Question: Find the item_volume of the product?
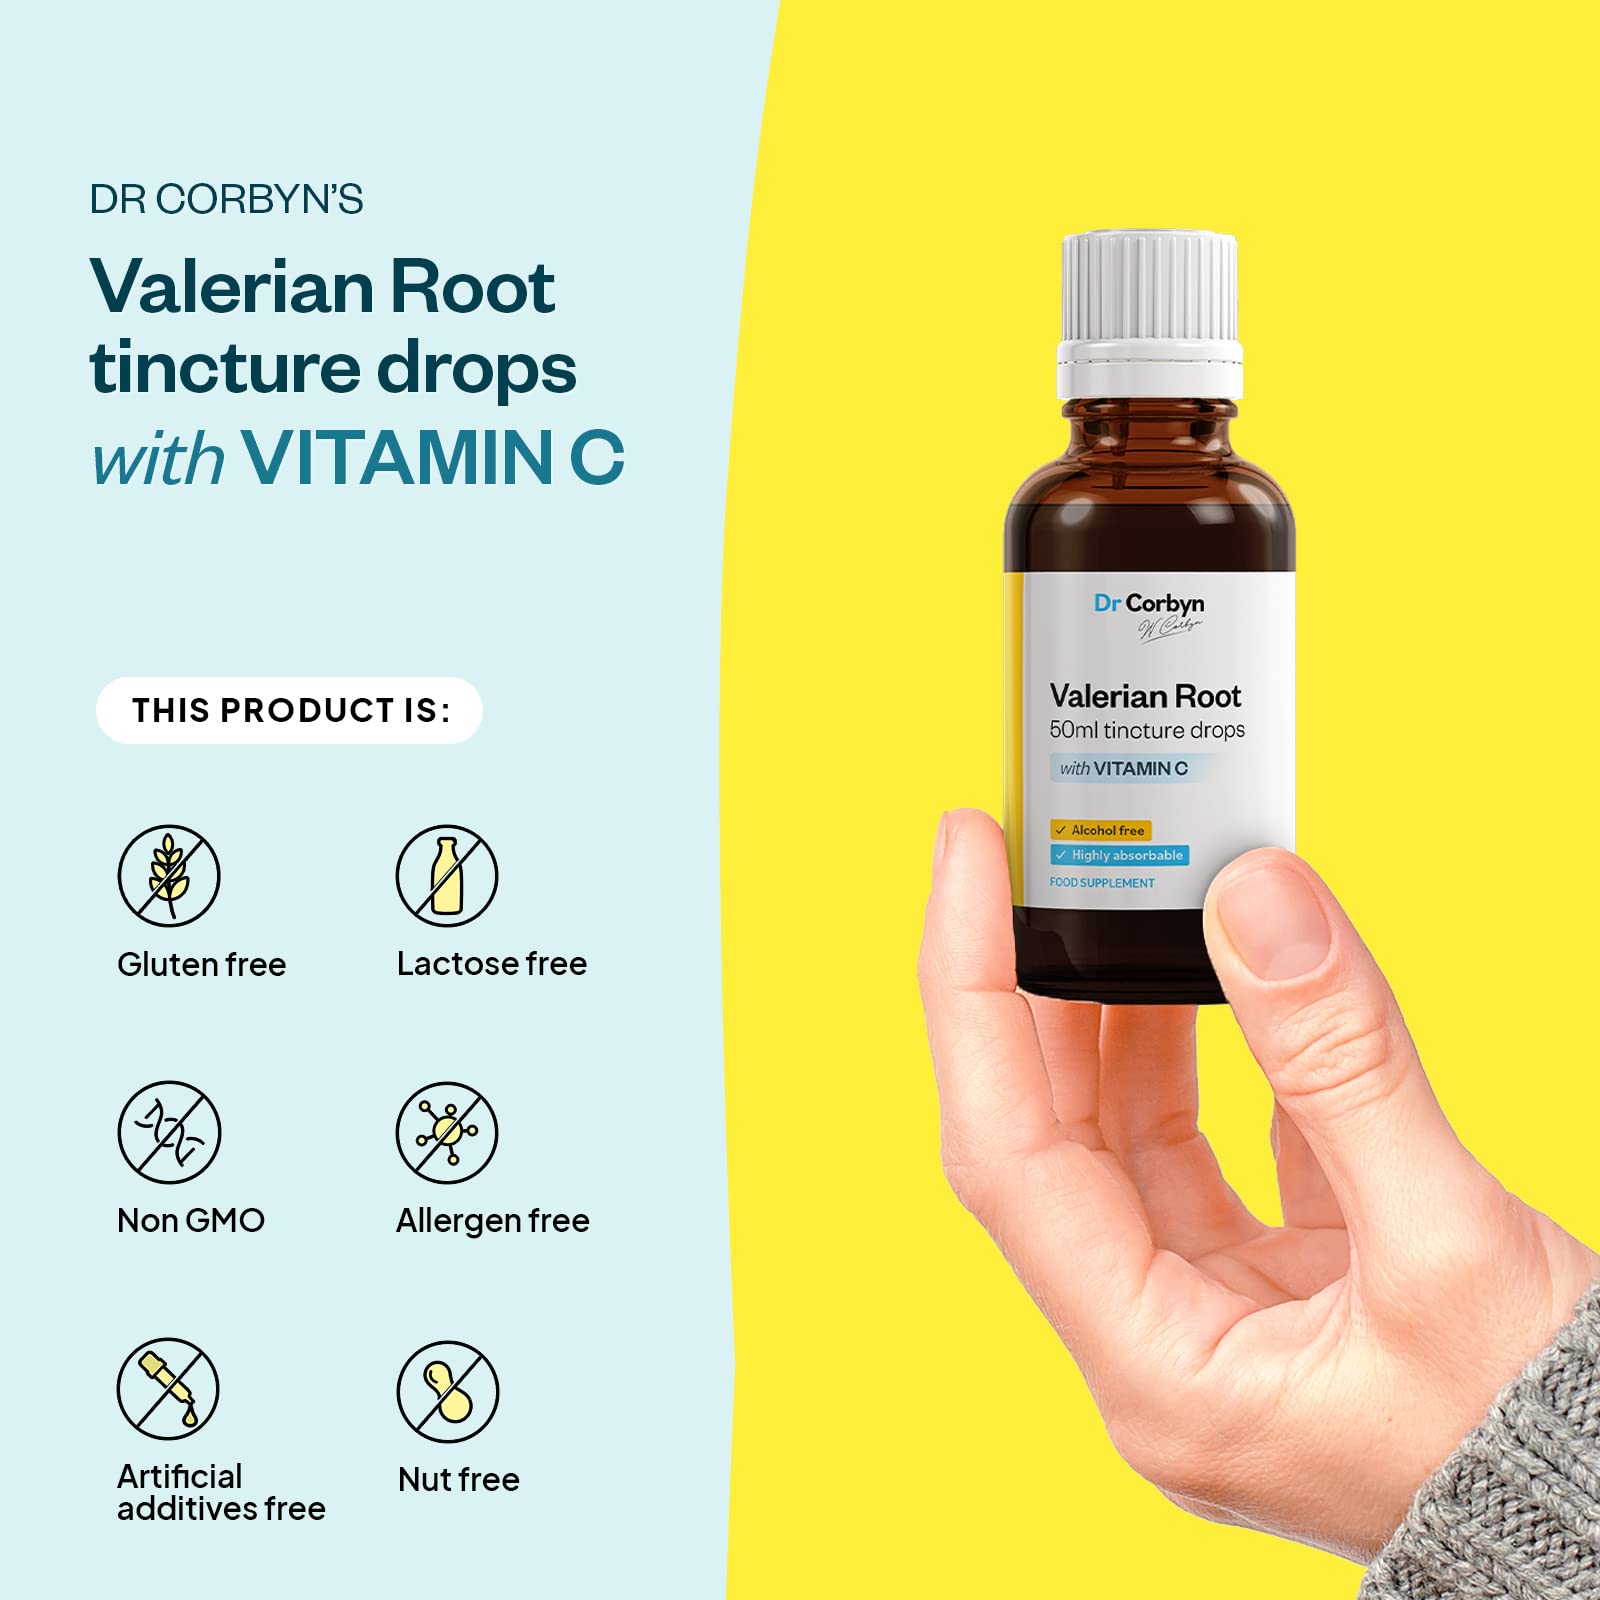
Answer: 50.0 millilitre